Solar updraft tower

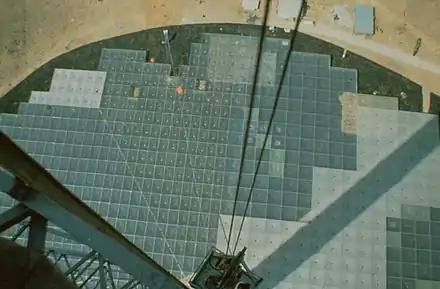
View from the tower on the roof with blackened ground below the collector. One can see the different test materials for canopy cover, and 12 large fields of unblackened ground for agricultural test area.

In mid-2008, the Namibian government approved a proposal for the construction of a 400 MW solar chimney called the 'Greentower'. The tower is planned to be tall and in diameter, and the base will consist of a greenhouse in which cash crops can be grown.